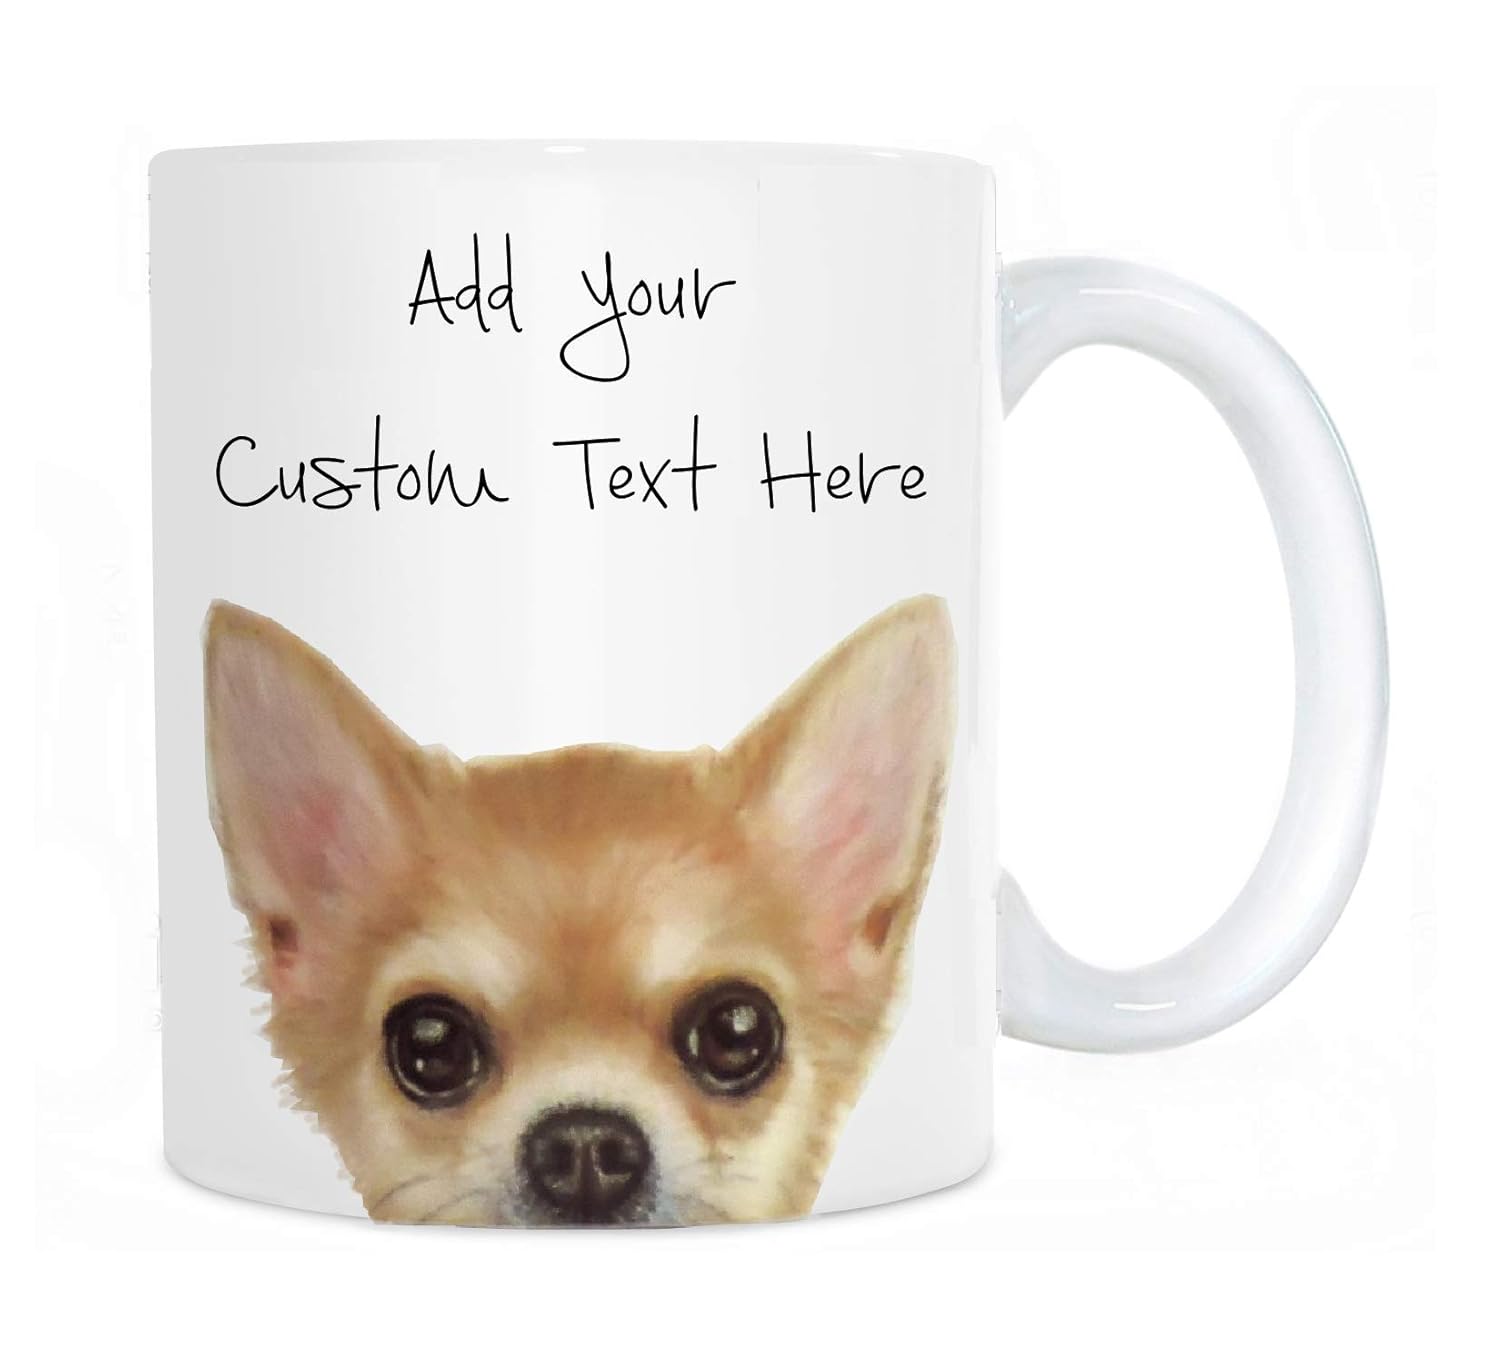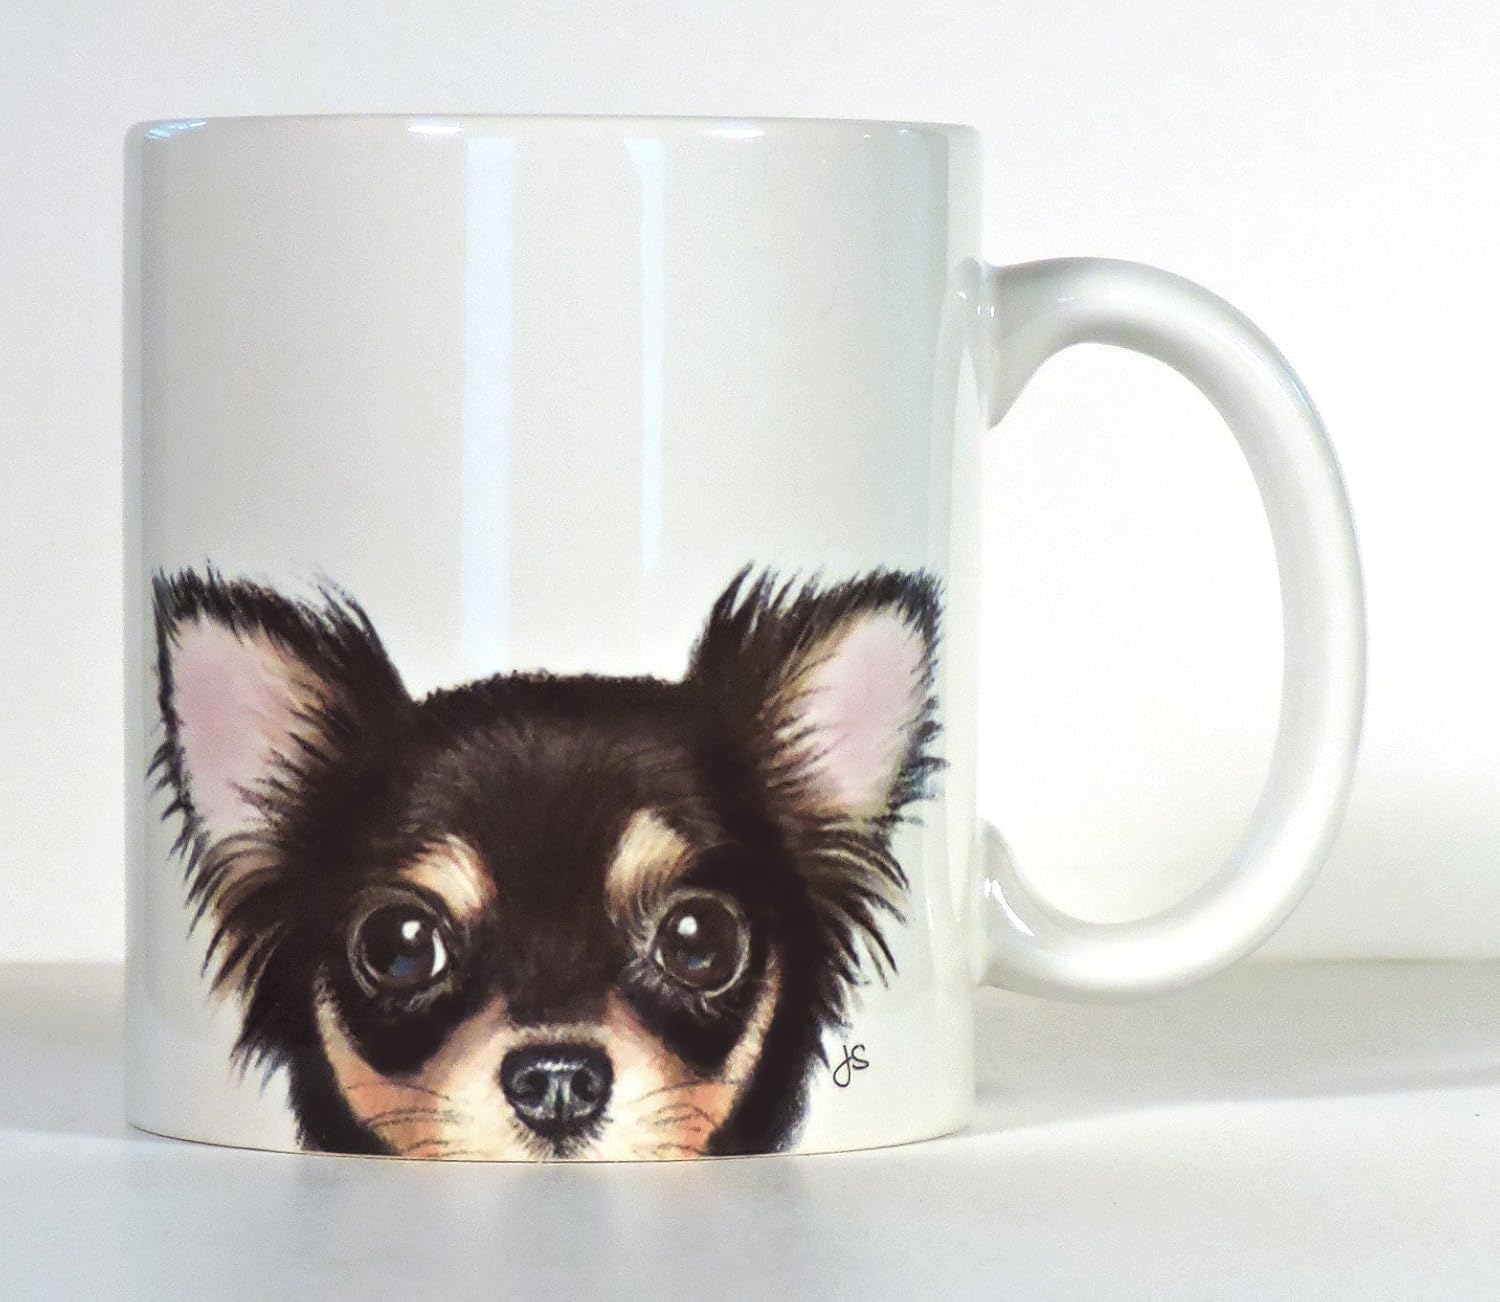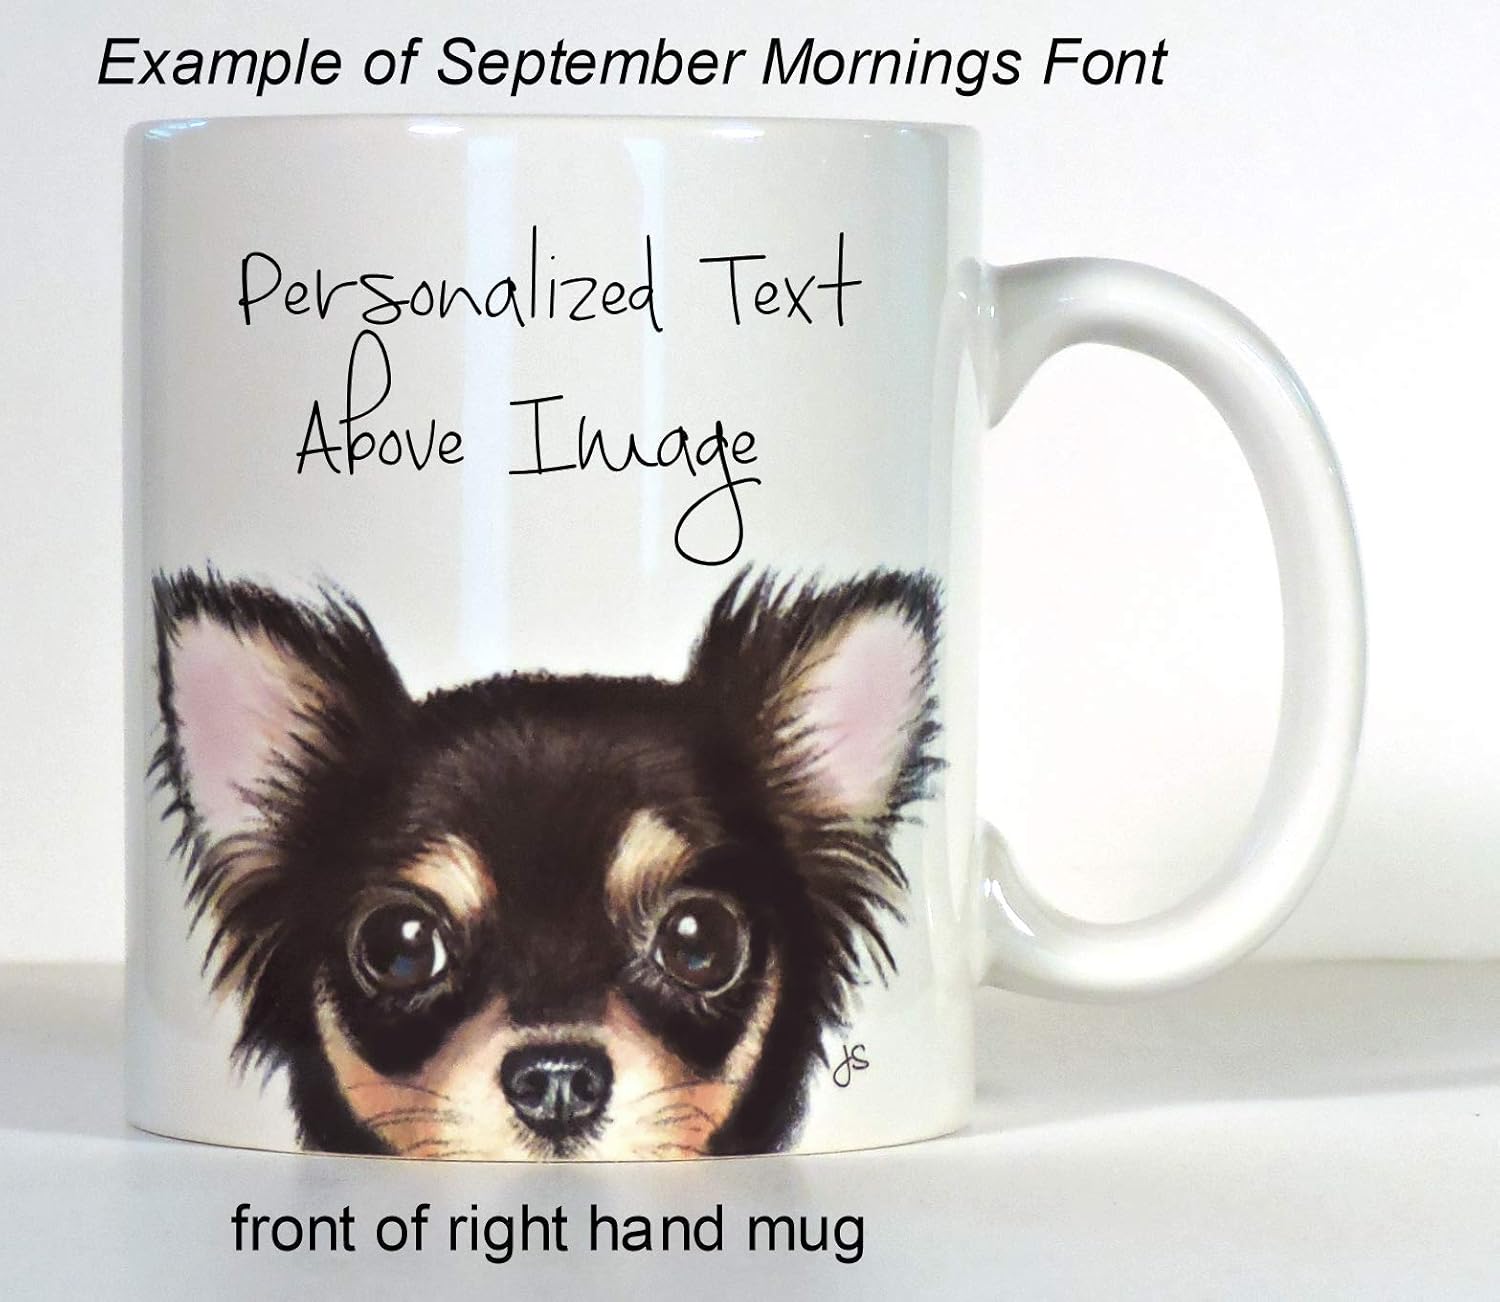
Chihuahua Coffee Mug, Choose Chi Color, Includes Custom Text
Category: Handmade
This adorable little Chihuahua mug is great for any Chi lover!   These sweet little Chihuahuas were originally done by me in pastel.  Great for home or office use, to use for dog treats, pencils, brushes, or whatever! Personalize with a message or name that makes it a thoughtful and special gift for the Chihuahua lover in your life.  Sending as a gift? ! Just add wording and I will send a gift note on the stationary shown with your order.Chihuahua ornaments that can be personalized, also available in my Amazon shop.
Features: Add your own text | Two Chihuahua colors | Two mug sizes | Five font choices | Right or left hand